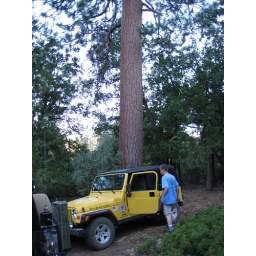
Grant, Jeep and pine tree near camp